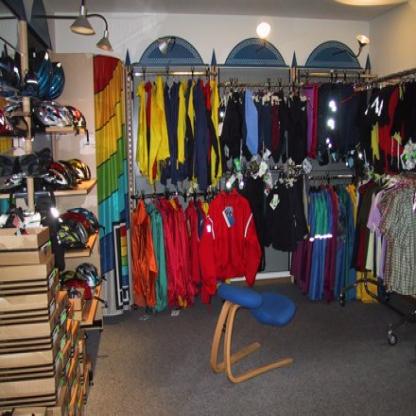
Scene: Indoor